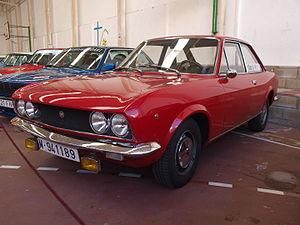
La Seat 124 Sport est une voiture produite par le constructeur espagnol Seat sous licence du constructeur italien Fiat à partir de 1970. Le modèle a été présenté lors du Salon de l'automobile de Barcelone en juin 1970.